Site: brandenburg
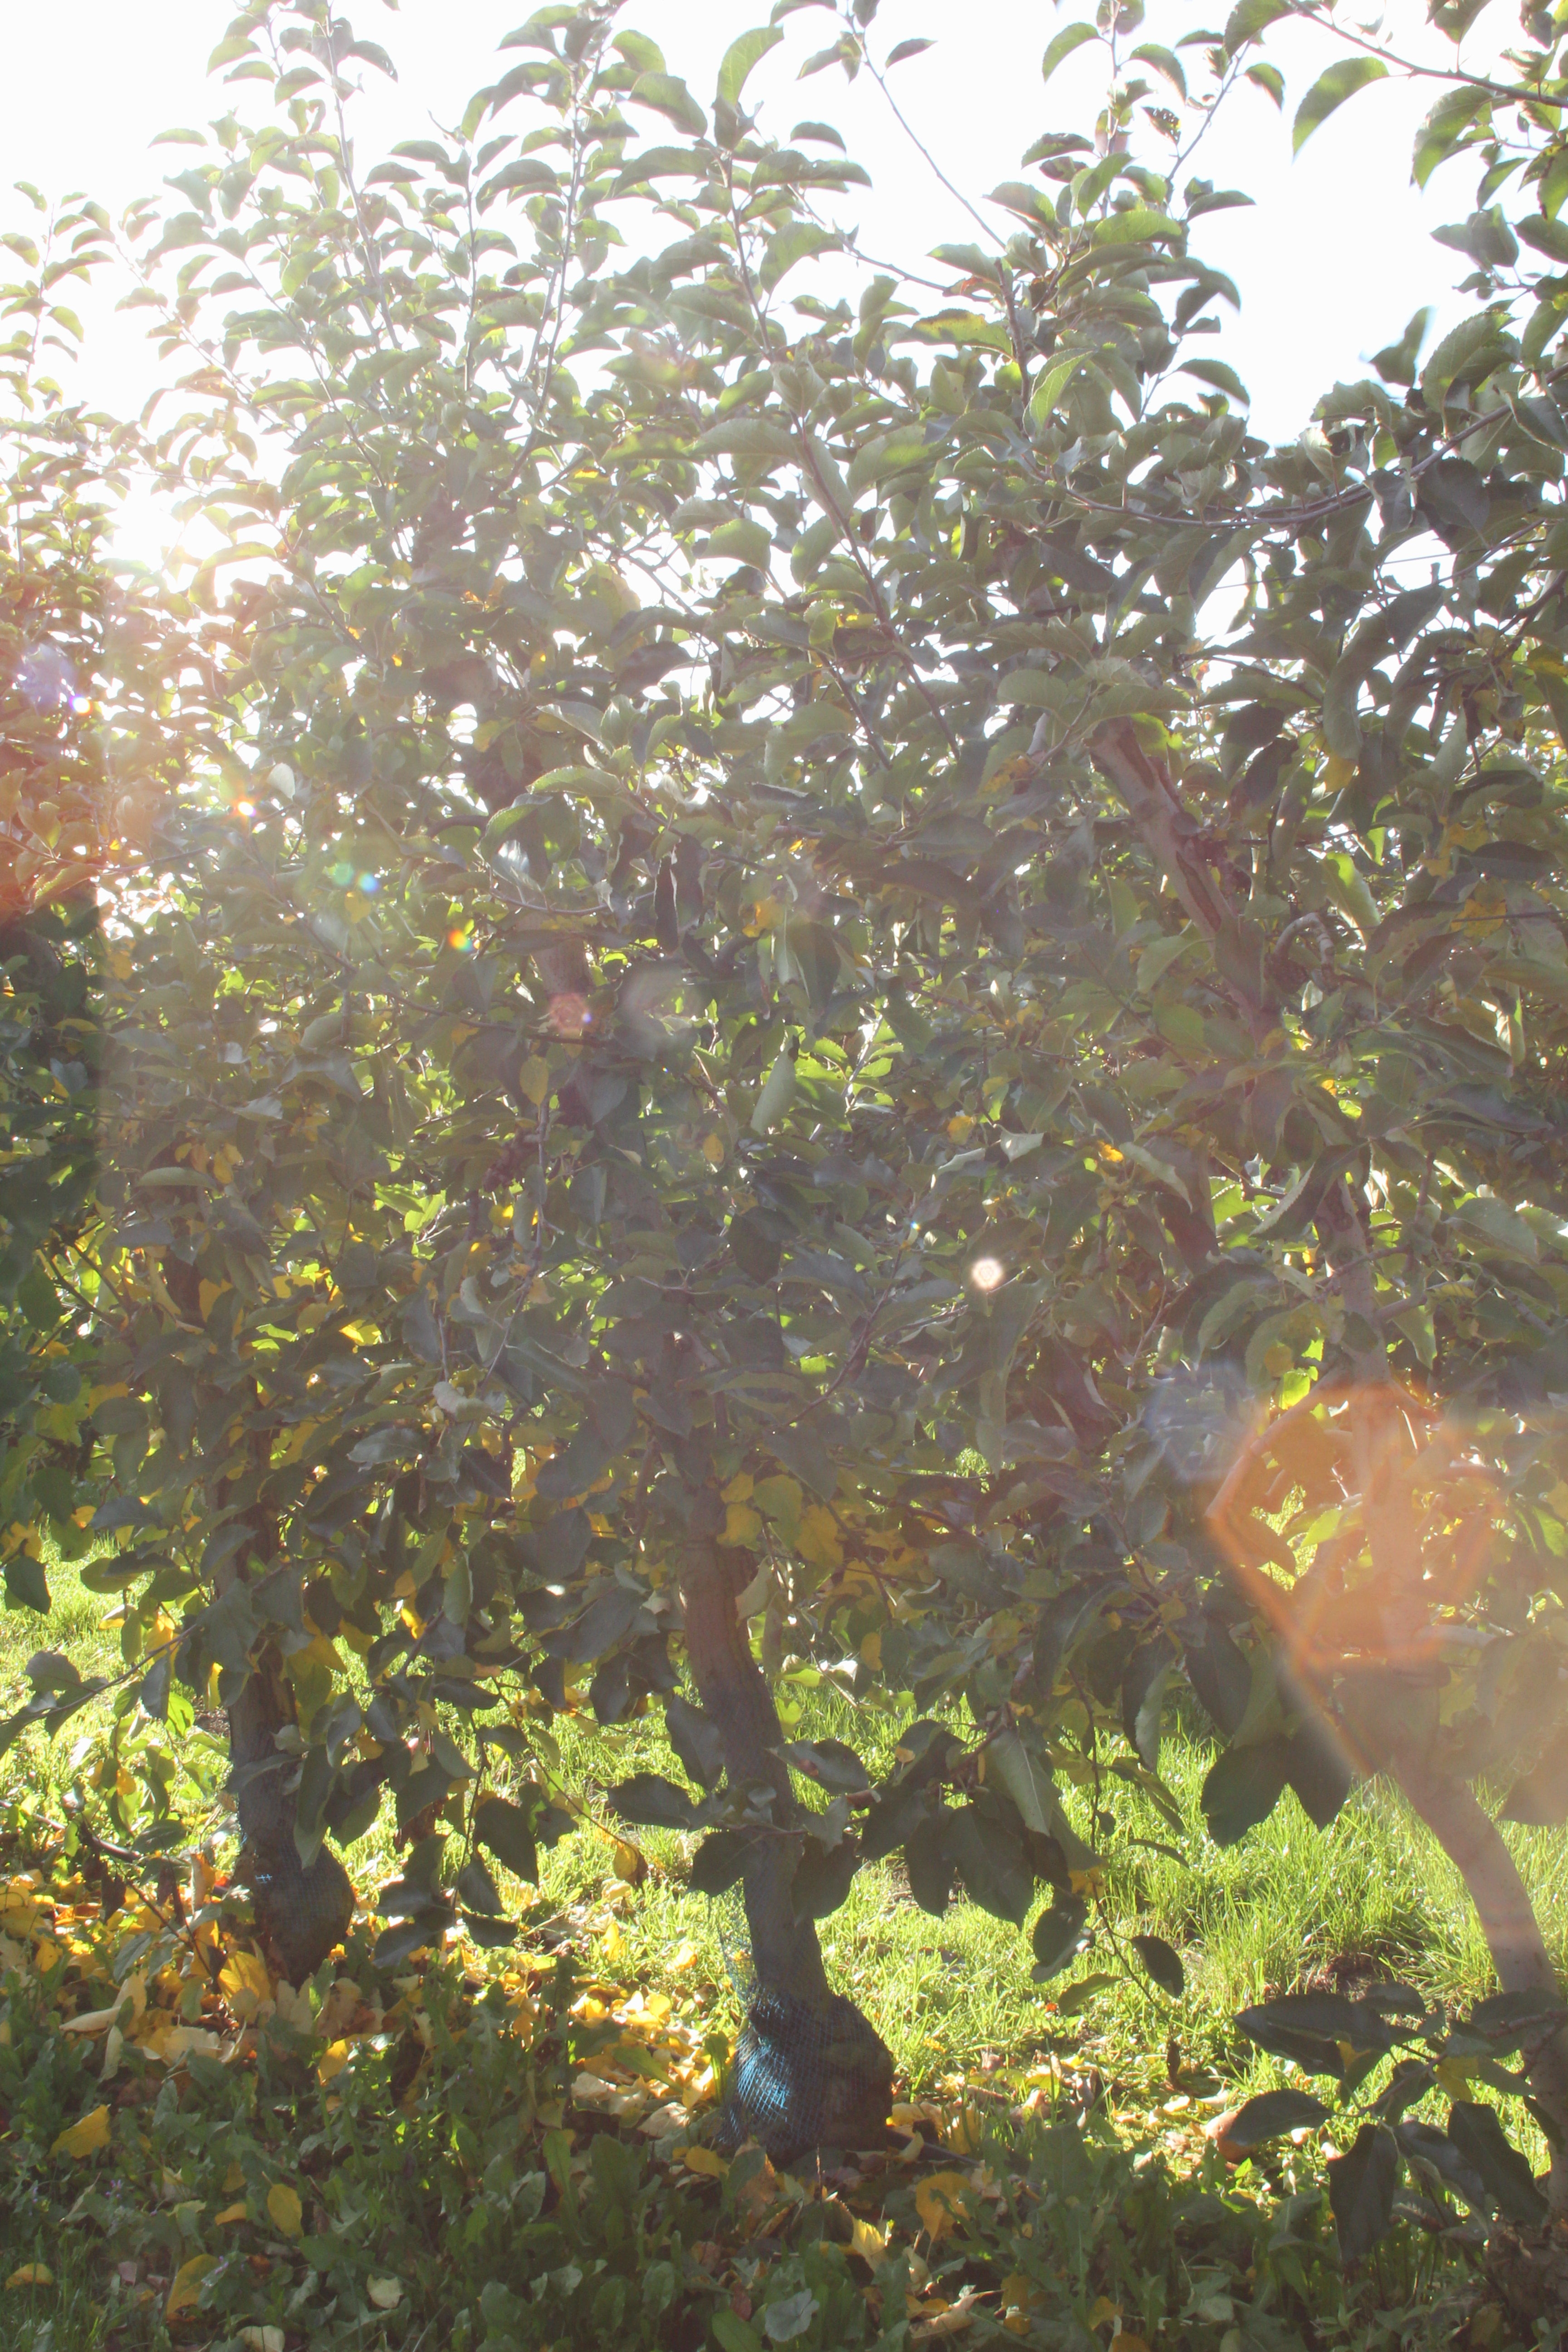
Growth stage (BBCH 91): Senescence, beginning of dormancy